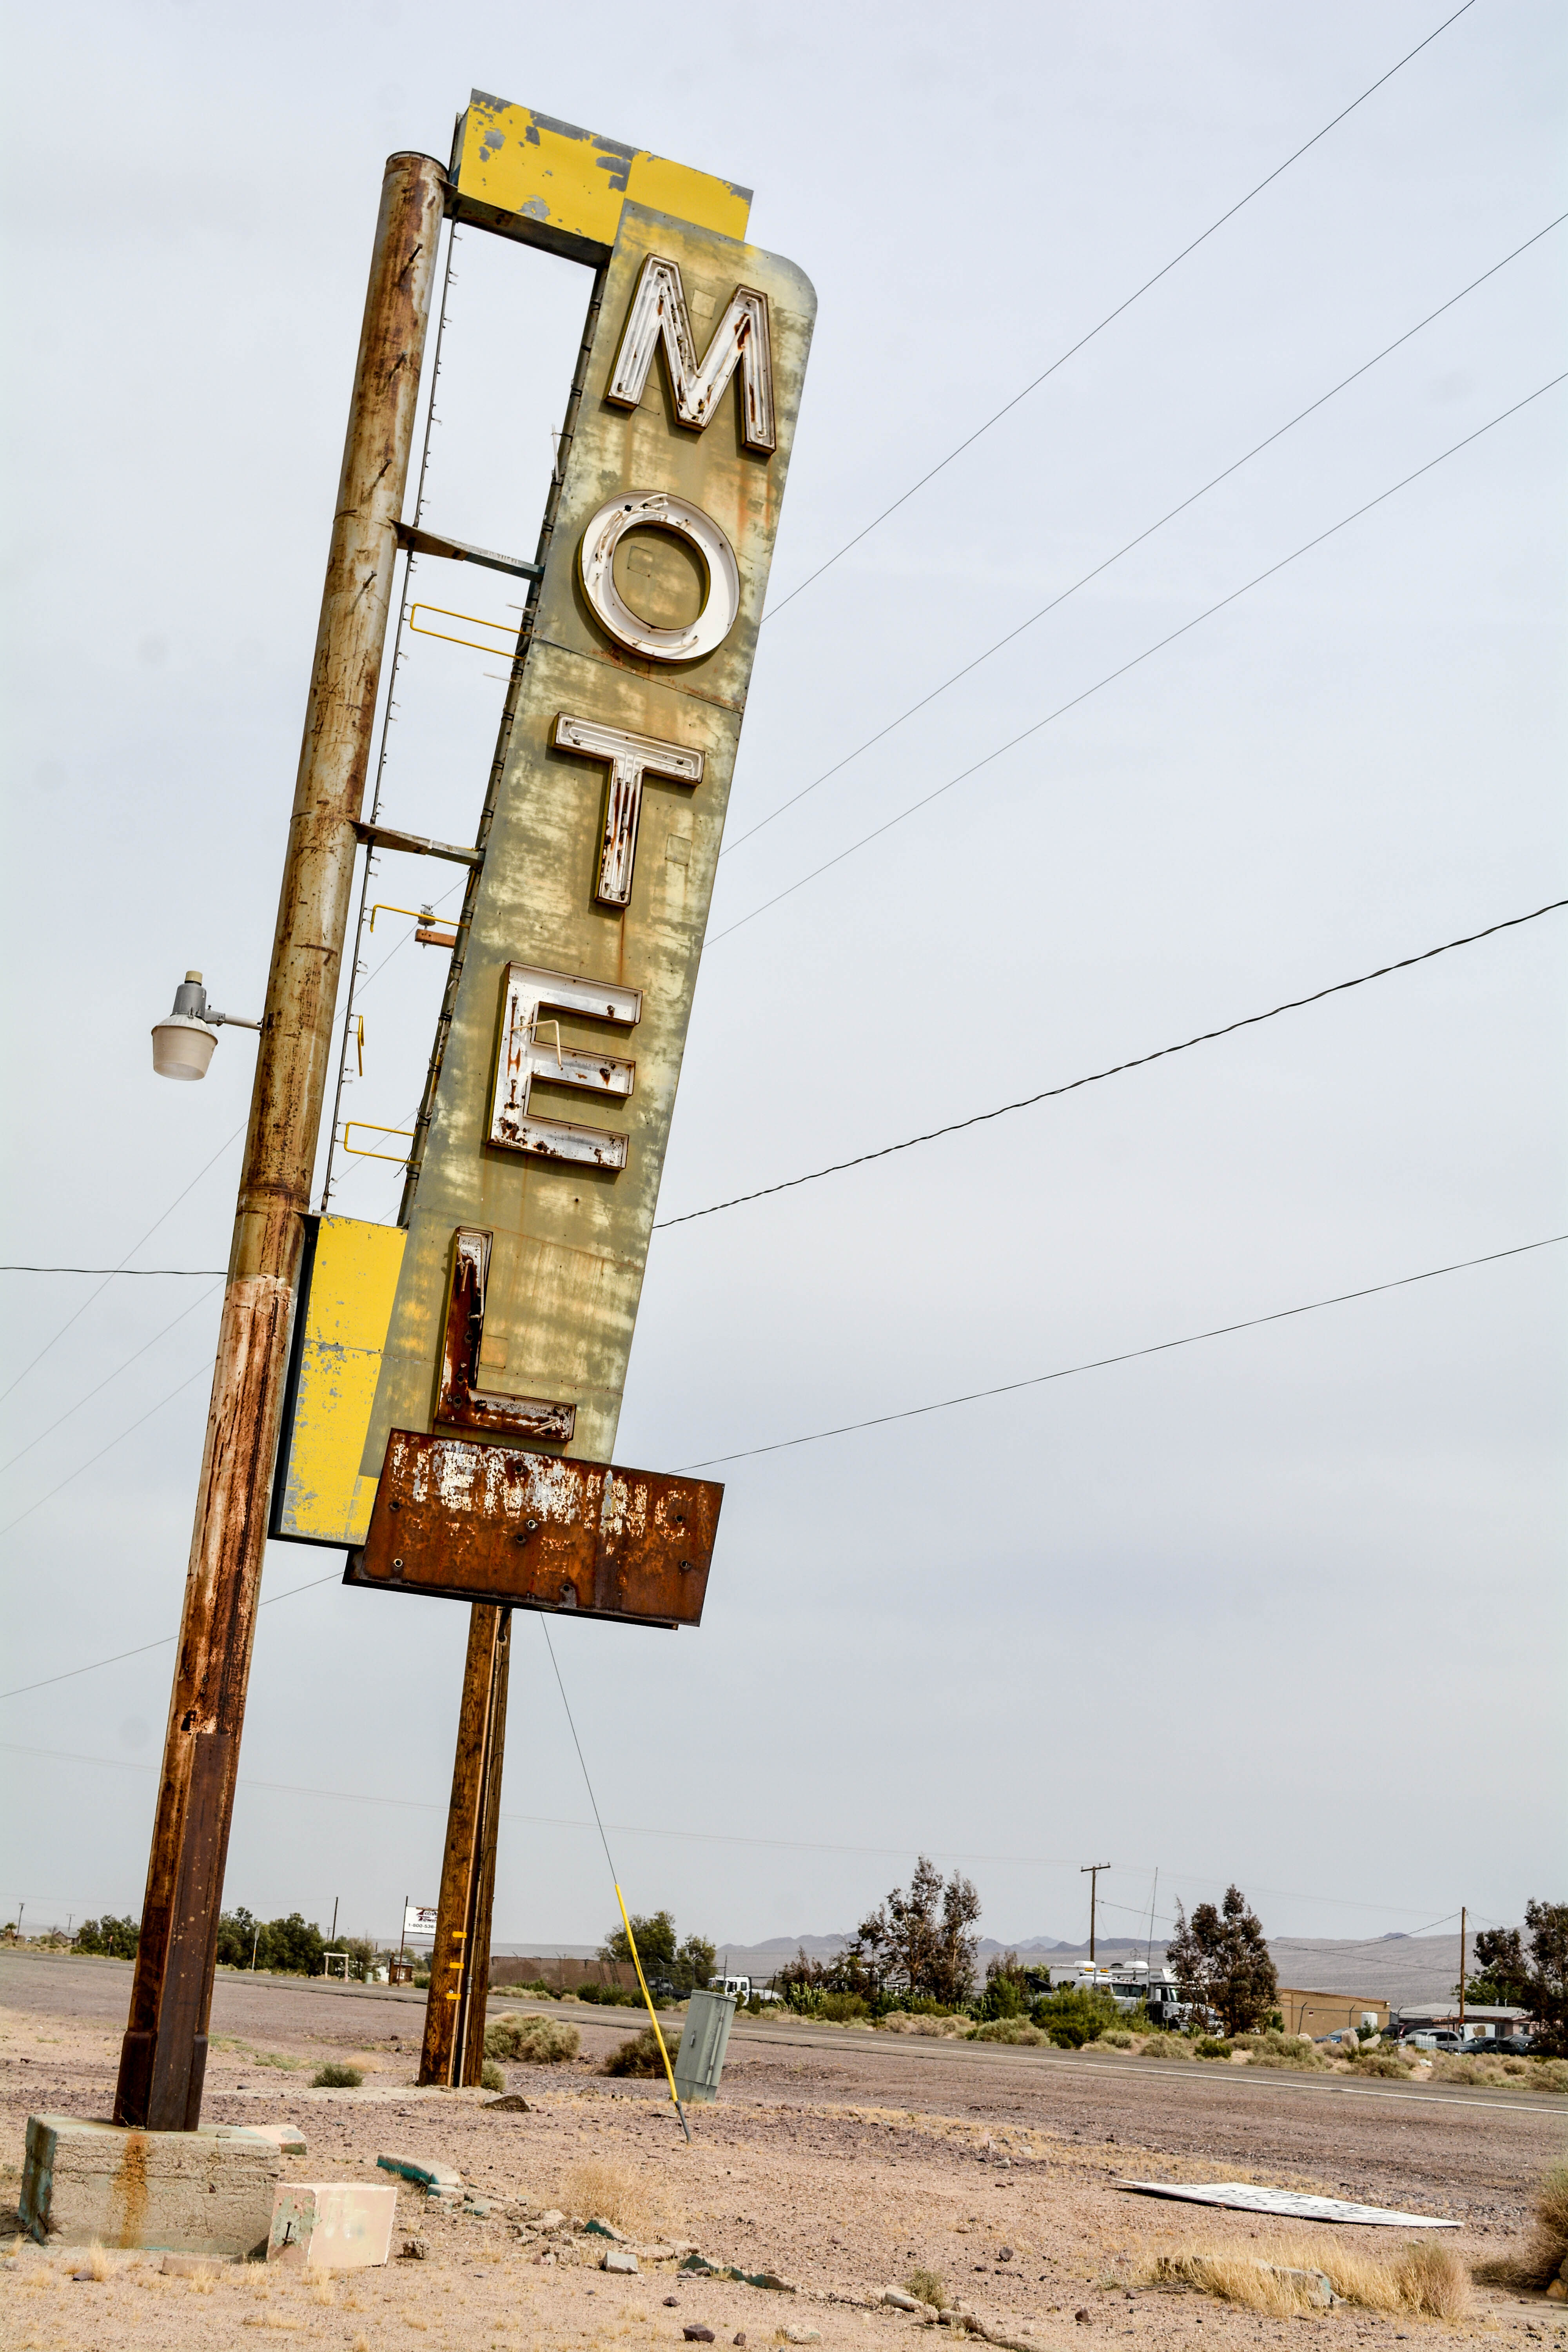
vehicle, tower, mast, construction equipment